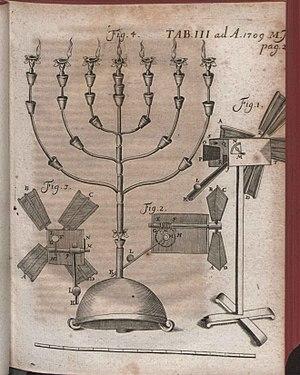
La menorah est le chandelier à sept branches des Hébreux, dont la construction fut prescrite dans le livre de l'Exode, chapitre 25, versets 31 à 40, pour devenir un des objets cultuels du Tabernacle et plus tard du Temple de Jérusalem. C’est le plus vieux symbole du judaïsme, mais également le plus important bien avant l’étoile de David apparue tardivement.